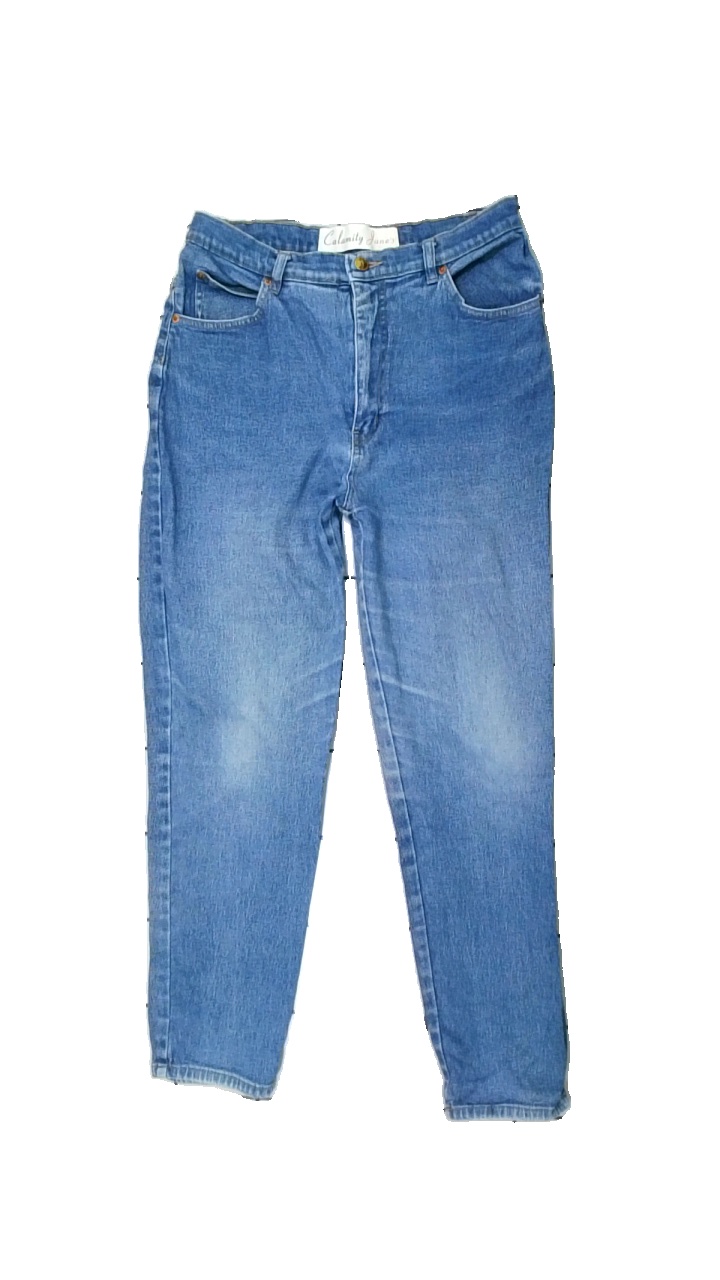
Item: Jeans (Ladies)
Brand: Calamity Jane's
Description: blå jeans
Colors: Blue
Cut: Regular
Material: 100% cotton
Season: All
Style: Denim
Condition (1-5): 5
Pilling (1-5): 5
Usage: Reuse
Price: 50-100